Stephenville, Newfoundland and Labrador

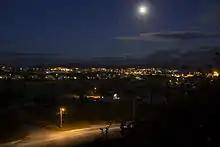
Stephenville at Night

The first educational institution in the Bay St. George area was the Roman Catholic Church. Bishop John T. Mullock established the first church of the Roman Catholic faith at Sandy Point in 1848 when the population of the area was about 2,000. Father Belenger was the first priest in the St. Georges Bay area from 1850 to 1868. Father Sears, then priest in the area, established a church in the growing town of Stephenville. In 1884, there were four Catholic schools in the parish, one at Sandy Point, one at the Highlands, one at Port aux Basques and one at Campbell's Creek.